History of the Brazil national football team

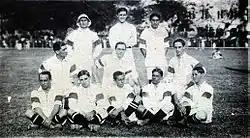
The first Brazil national team ever, 1914.

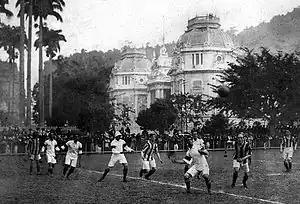
Brazil's first match at home against Exeter City in 1914.

match between a Rio de Janeiro and São Paulo select team and the English club Exeter City, held in Fluminense's stadium. Brazil won 2–0 with goals by Oswaldo Gomes and Osman, though it is claimed that the match was a 3–3 draw. The line-up for that first match was: Nélson I,